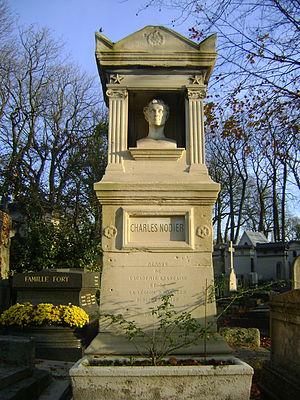
Tombe de Charles Nodier, cimetière du Père-Lachaise (Paris)